Andrianjaka Razakatsitakatrandriana

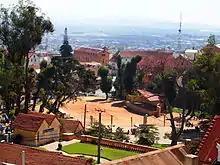
The king's advisor burned down the village at Andohalo, which his successor transformed into a public square.

The first version of the story relates that during the king's absence Andriamampandry burned down the village at Andohalo, just outside the palace walls. The king returned having been universally lambasted, to find Andohalo burned and his younger brother occupying the palace under a new name - Andriamasinavalona - given to him by Andriamampandry. Andrianjakatsitakatrandriana fled to the coastal Sakalava Kingdom, where he enticed a number of Sakalava soldiers to fight with him to retake the palace. The soldiers had not expected such a long journey, however, and abandoned Andrianjakatsitakatrandriana before reaching the highlands. Defeated, Andrianjakatsitakatrandriana returned to the capital and offered his submission to his younger brother. Andriamasinavalona sent him to live out his days in the village of Ankadimbahoaka.